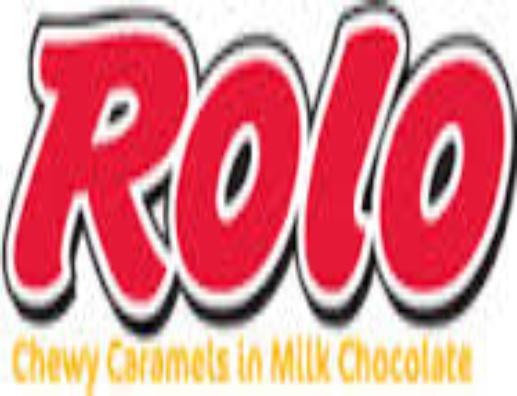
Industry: Food